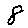
Label: 8